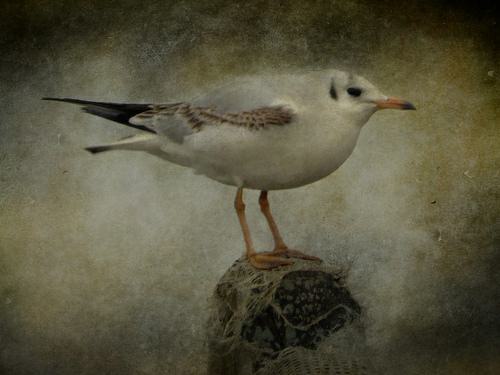
A photo of a herring gull